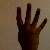
The image shows a hand gesture representing the number 4 in Indian Sign Language.